Yacht club

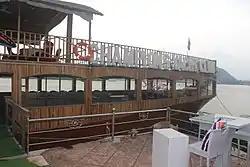
<a href="https%3A//www.championsyachtclub.com/">Champions Yacht Club

There is a long historical tradition behind yacht clubs. According to the date of establishment, the Neva Yacht Club, founded in 1718 in Russia, is the oldest yacht club. However, since this Russian Yacht Club was established by a decree of Tsar Peter the Great, it does not fully qualify as a proper club in the modern sense, understood as a voluntary association of members who organize and run the club. Therefore, the Royal Cork Yacht Club founded in Ireland in 1720 is also widely acknowledged as the oldest yacht club in the world, despite having gone through periods of dormancy and undergone name changes in its long history, much in the same manner as the Neva Yacht Club. It was only in 1846 that the first yacht club in Russia to adopt British-style Members Club regulations was established. Using this Western understanding of what a club or society is, the Royal Swedish Yacht Club, KSSS, founded 1830, becomes the oldest European yacht club outside the British Isles, and the fifth oldest in the world.